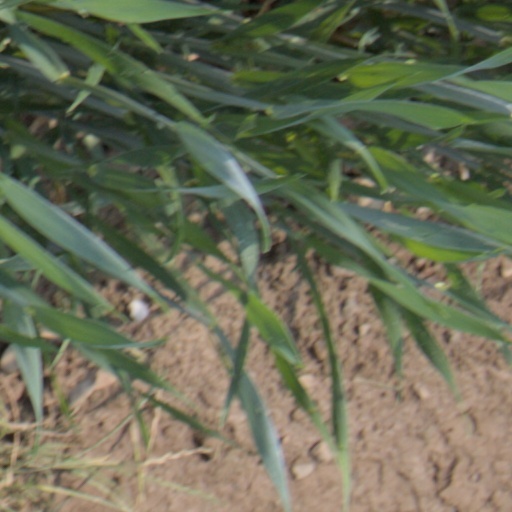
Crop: wheat